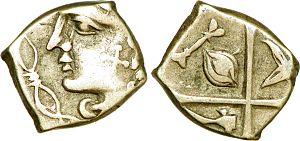
Les Pétrocores, Pétrocoriens ou bien en latin les Petrocorii, étaient un peuple gaulois établi dans l'actuel département de la Dordogne, en France, et plus précisément entre la Dordogne et l'Isle. Leur capitale était Vesunna, l'actuelle Périgueux. La ville de Périgueux ainsi que l'ancienne province du Périgord tirent leur nom de ce peuple.